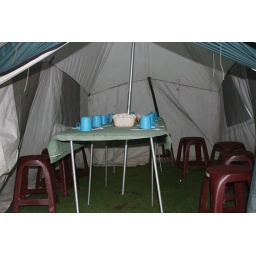
The food was amazing, and yes they carried around the table and chairs for us.